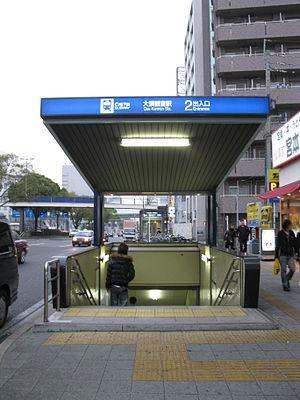
Ōsu Kannon est une station du métro de Nagoya sur la ligne Tsurumai dans l'arrondissement de Naka à Nagoya.